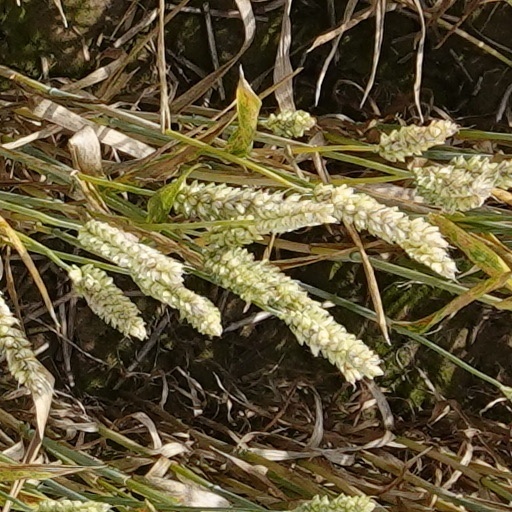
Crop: wheat